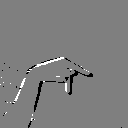
ASL letter: p